Bugis

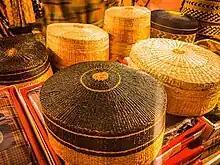
"Songkok Recca", as being sold in a "pasar malam" in Tawau, Malaysia

In the traditional Bugis-Makassar culture, textiles and clothes are revered and occupied a special place in the society. Historically, the colours and motives donned by the wearer possessed an important indicator and serves as a defining symbol on the person's identity, age and status.